Sarah Geronimo

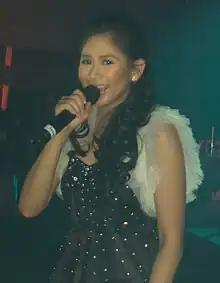
An image of Geronimo in black dress singing while holding a handheld microphone

Geronimo was a junior at the University of Santo Tomas Junior High School when she joined the reality television singing contest "Star for a Night", based on the British talent show of the same name. Looking back, she recalled that she had auditioned for the contest three times, and was resentful after her second attempt. She won the competition on March 1, 2003, at the PhilSports Arena in Pasig City, performing a cover of Celine Dion's "To Love You More". After her win, she was signed to a record deal with Viva Records. She stated that her family was her inspiration despite the challenges they have been through. Geronimo then continued studying through homeschooling at the Angelicum College, where she received her high-school diploma in 2007.